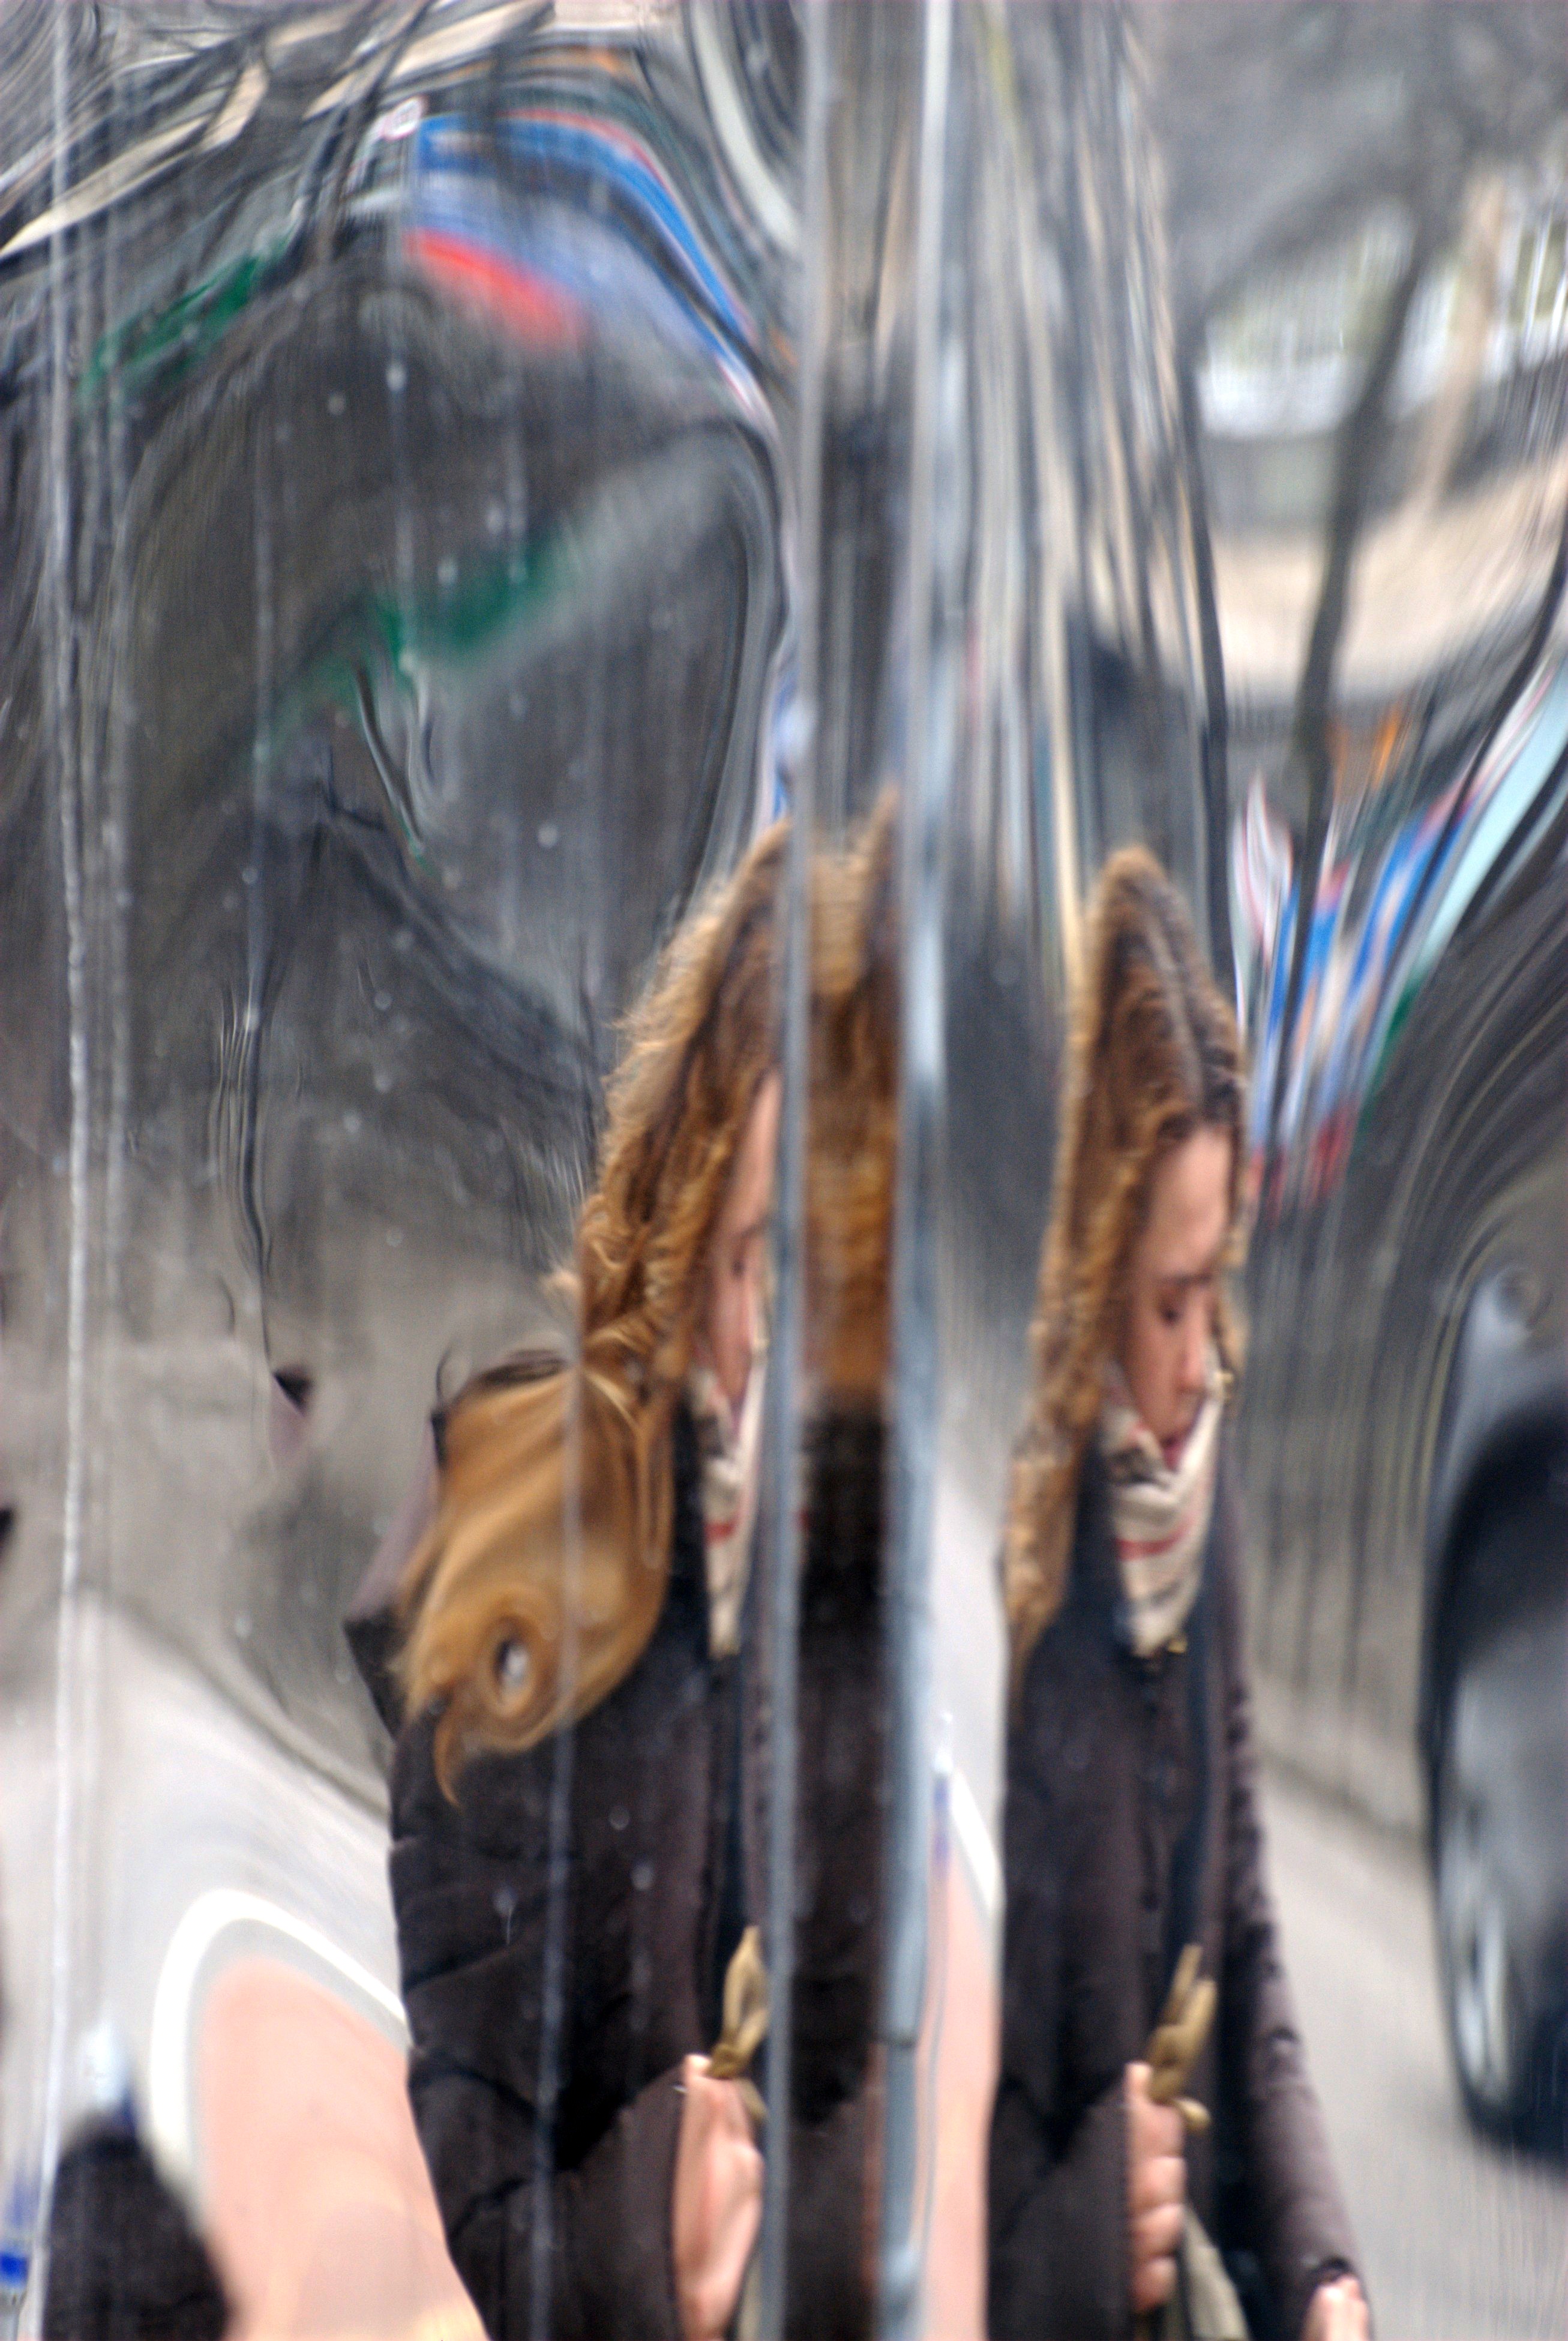
people, girl, woman, color, nikon, lady, art, girls, mirror, moscow, russia, d80, flickrdiamond, mywinners, moskau, nikond80, moscou, bej